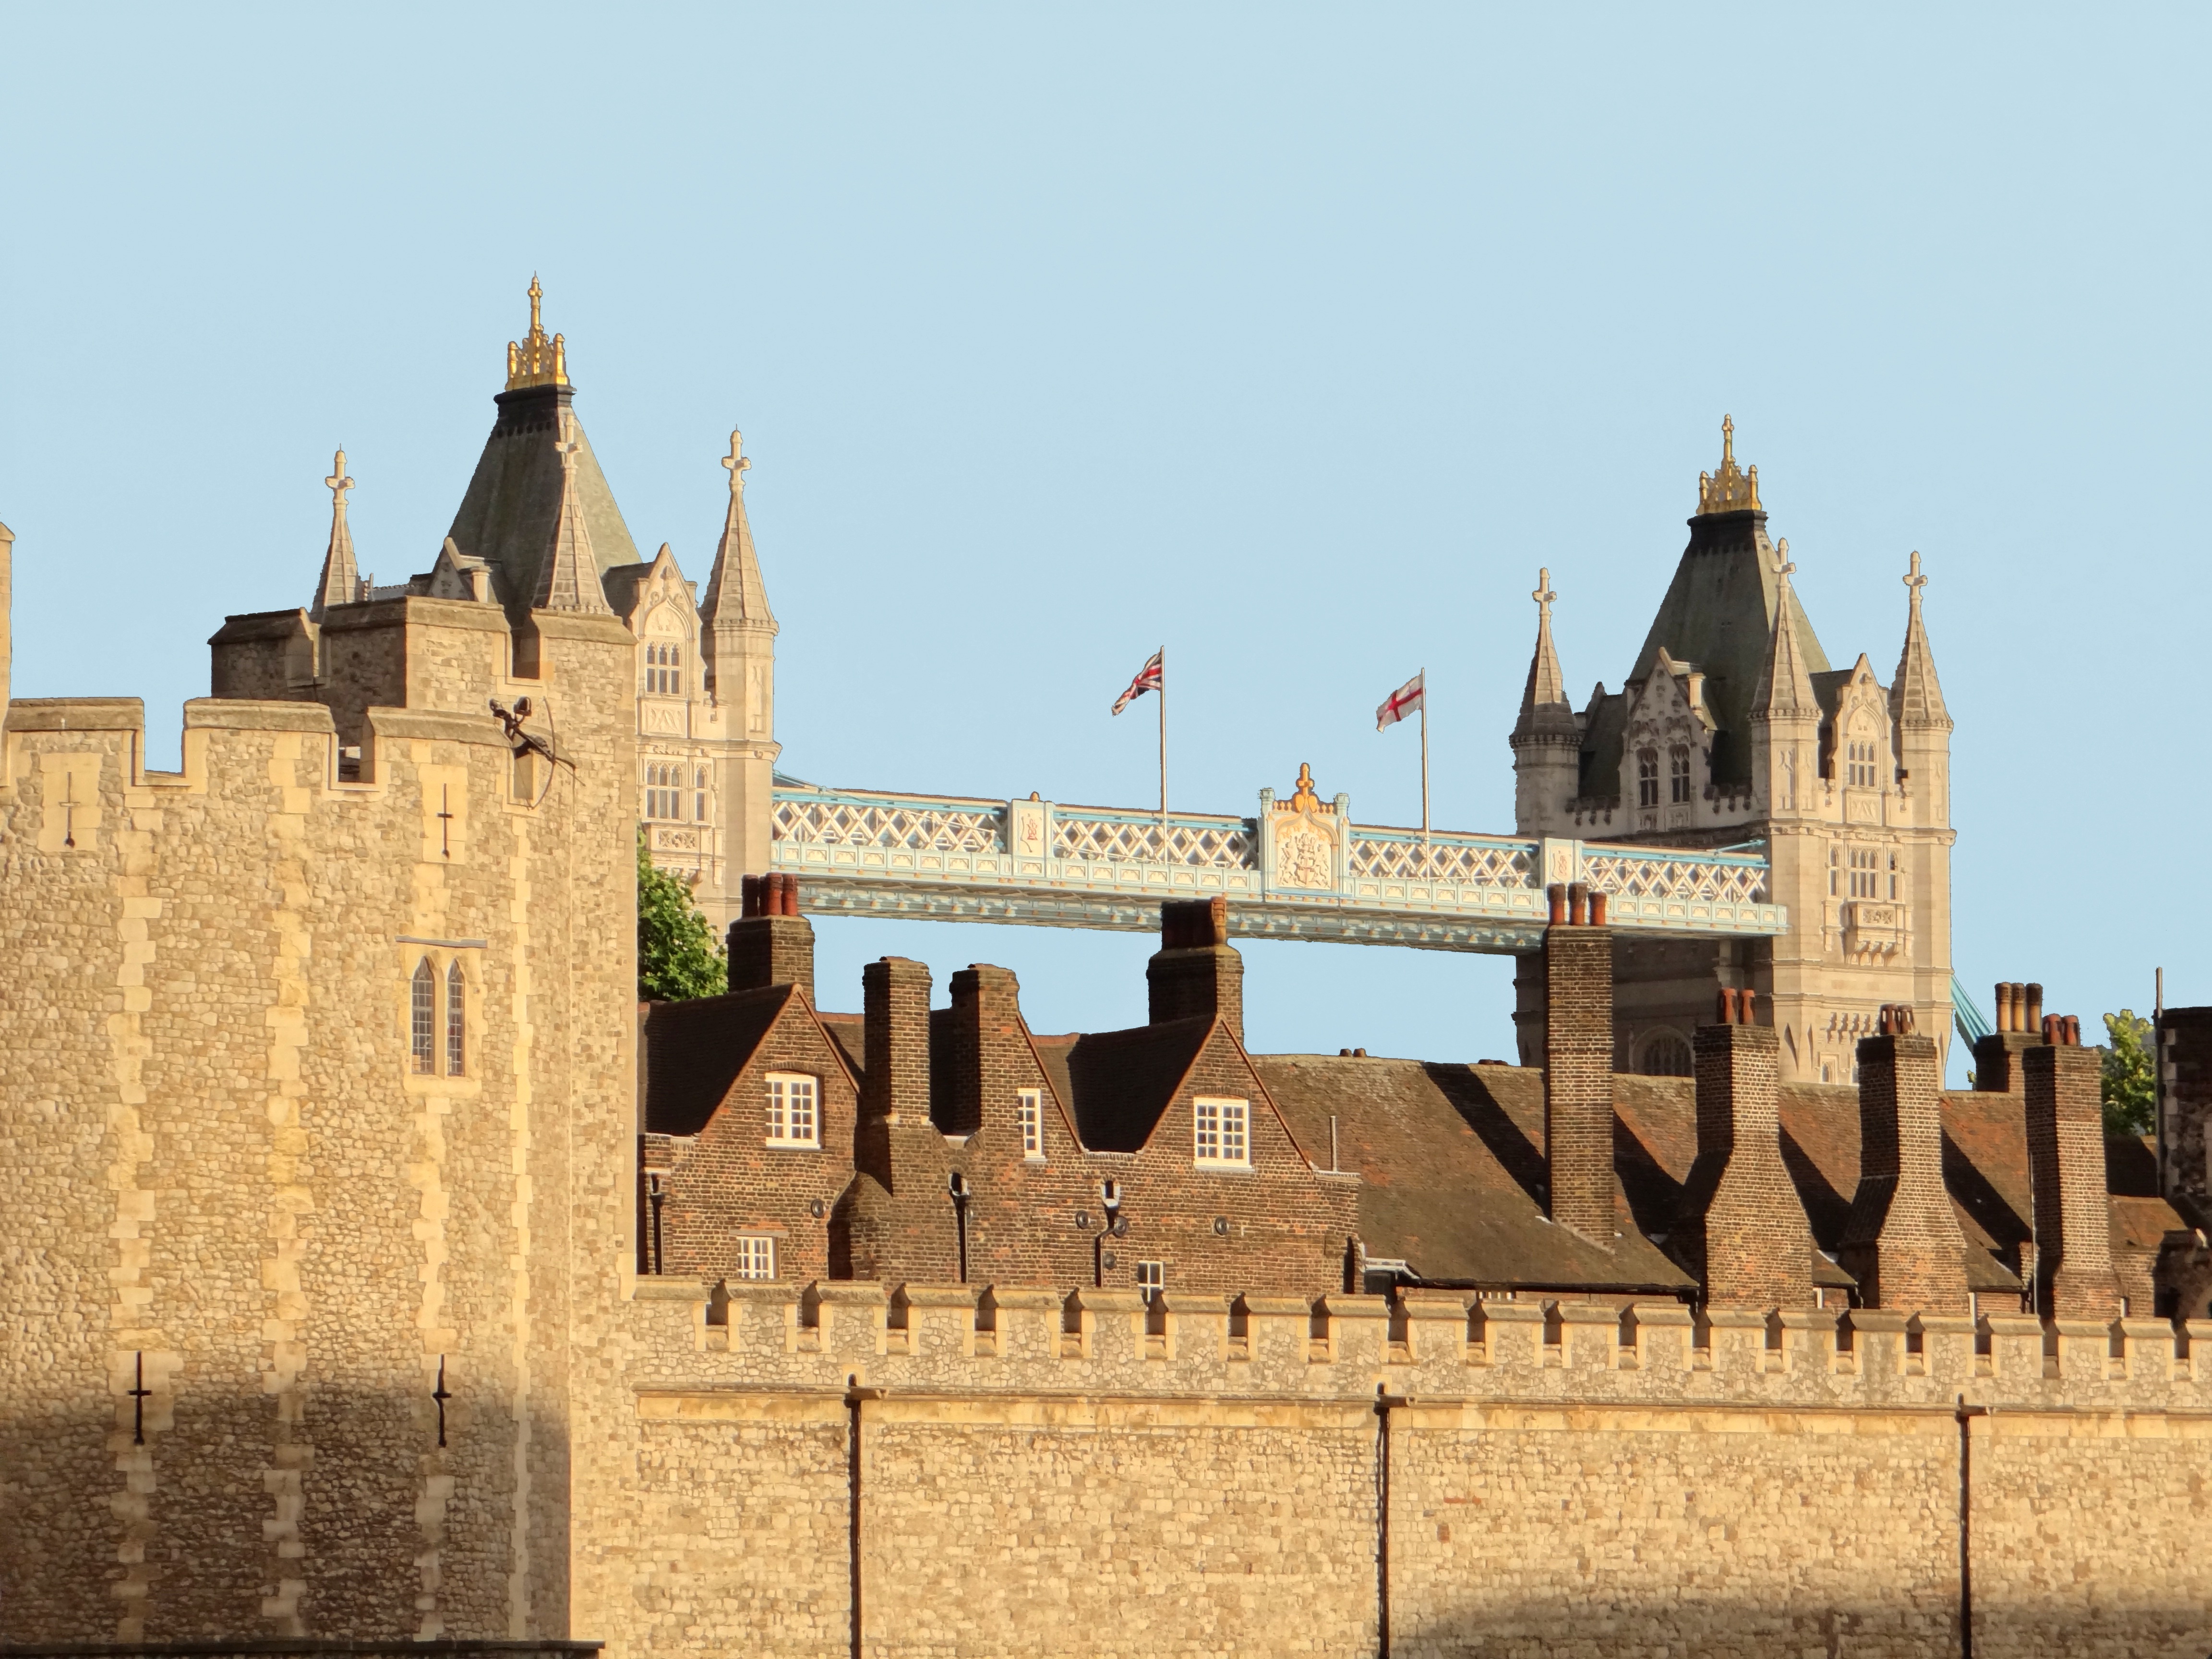
architecture, bridge, building, chateau, palace, city, tower, castle, landmark, cathedral, attraction, fortification, tourism, tower bridge, london bridge, place of worship, places of interest, uk, england, capital, london, fortress, famous, kingdom, tourist attraction, united kingdom, river thames, tower of london, unesco world heritage site, historic site, bridge tower, ancient history